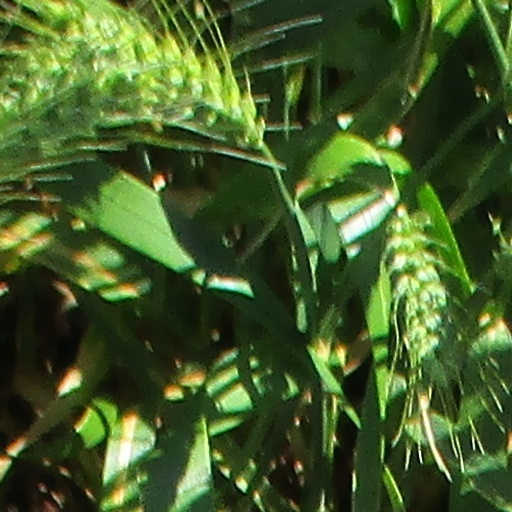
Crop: wheat